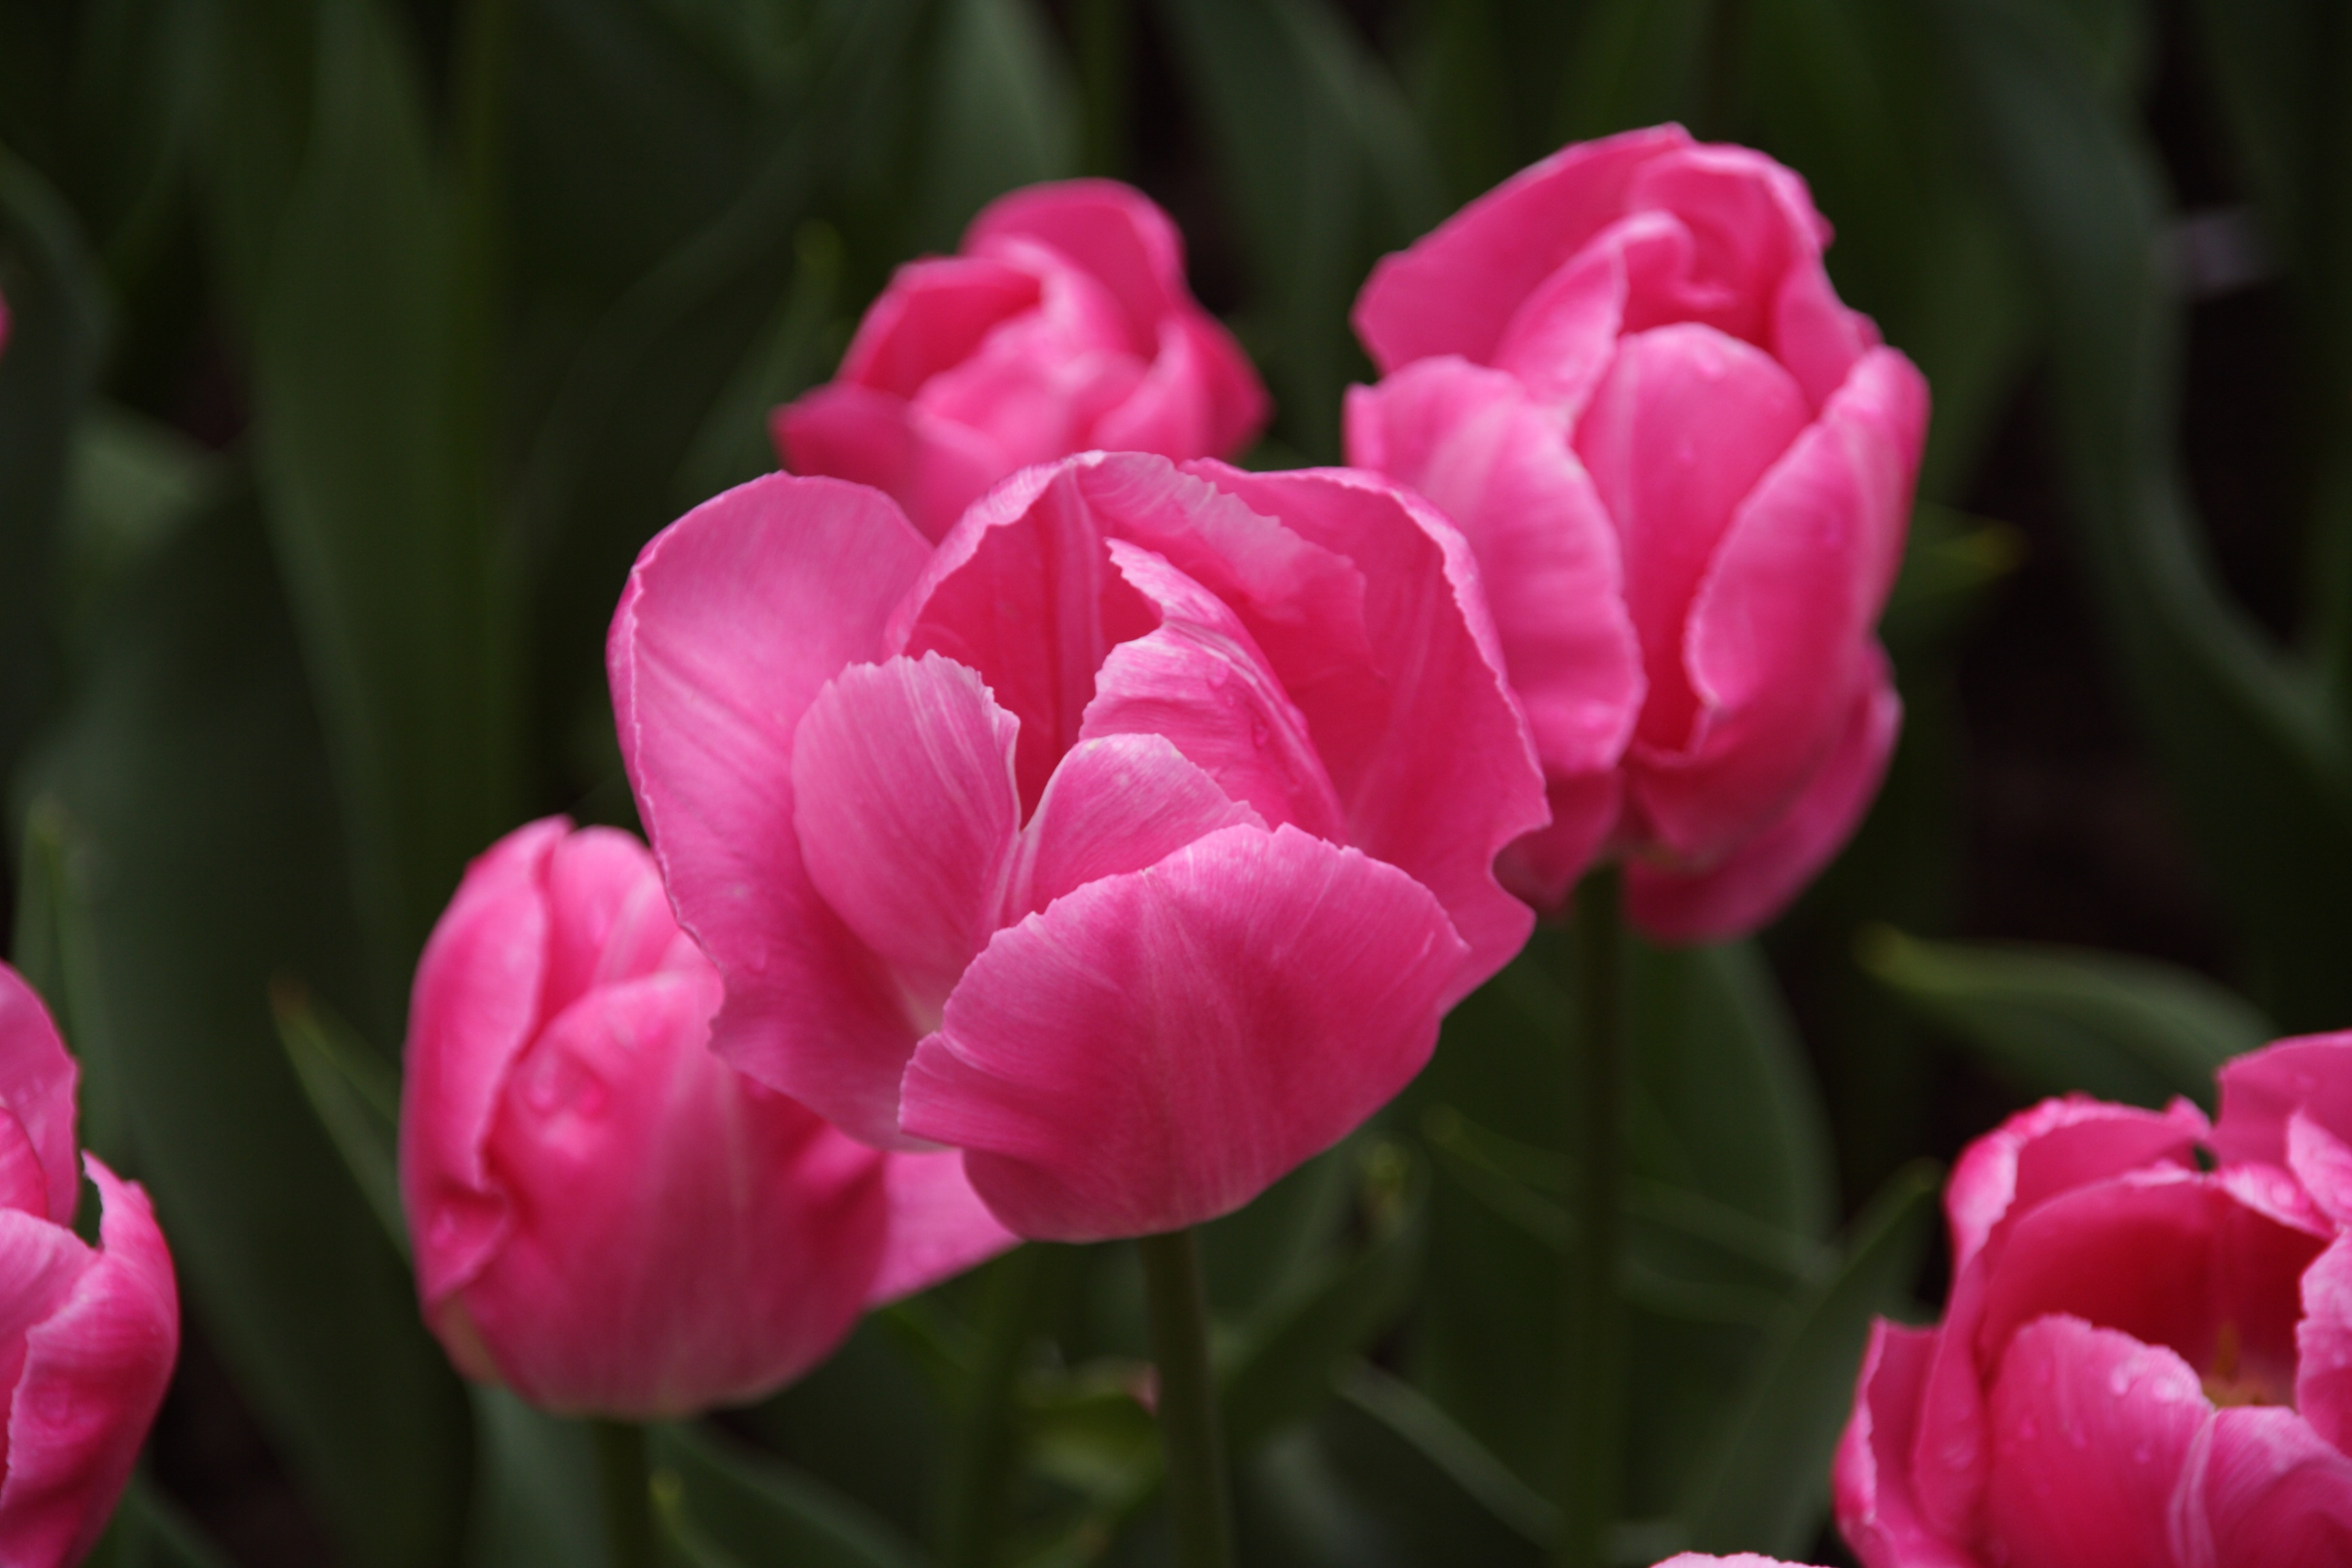
plant, flower, petal, tulip, pink, flora, macro photography, flowering plant, tulip spring, lily family, plant stem, land plant